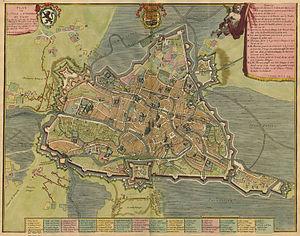
Plan de la Ville et Citadelle de Gand . . . - Fricx E. ,1712. From: Table des cartes des Pays Bas et des Frontières de France, Avec un recueil des plans des villes, sièges et battailles données entre les Hauts Alliés et la France. Bruxelles, H. Fricx, 1712.